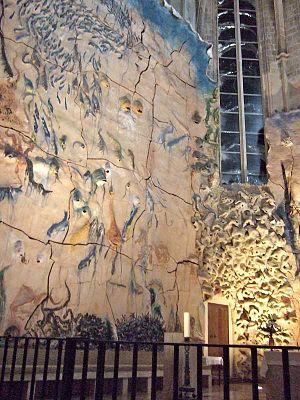
Miquel Barceló, né le 8 janvier 1957 à Felanitx, est un peintre, dessinateur, graveur, sculpteur et céramiste espagnol associé au mouvement néo-expressionniste.